Tiruvannamalai

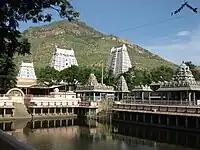
temple towers with a hill in the backgournd

According to the provisional population totals of the 2011 census, Tiruvannamalai UA had a population of 145278, with 72406 males and 72872 females. The sex ratio of the city was 1,000 and the child sex ratio stood at 960. Tiruvannamalai had an average literacy rate of 81.64% with male literacy being 85.6%, and female literacy being 77.7%. A total of 14,530 of the population of the city was under 6 years of age. Tamil Is The Official Language.